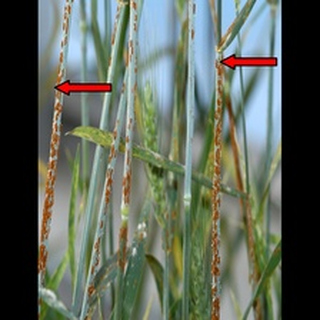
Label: wheat_brown_rust